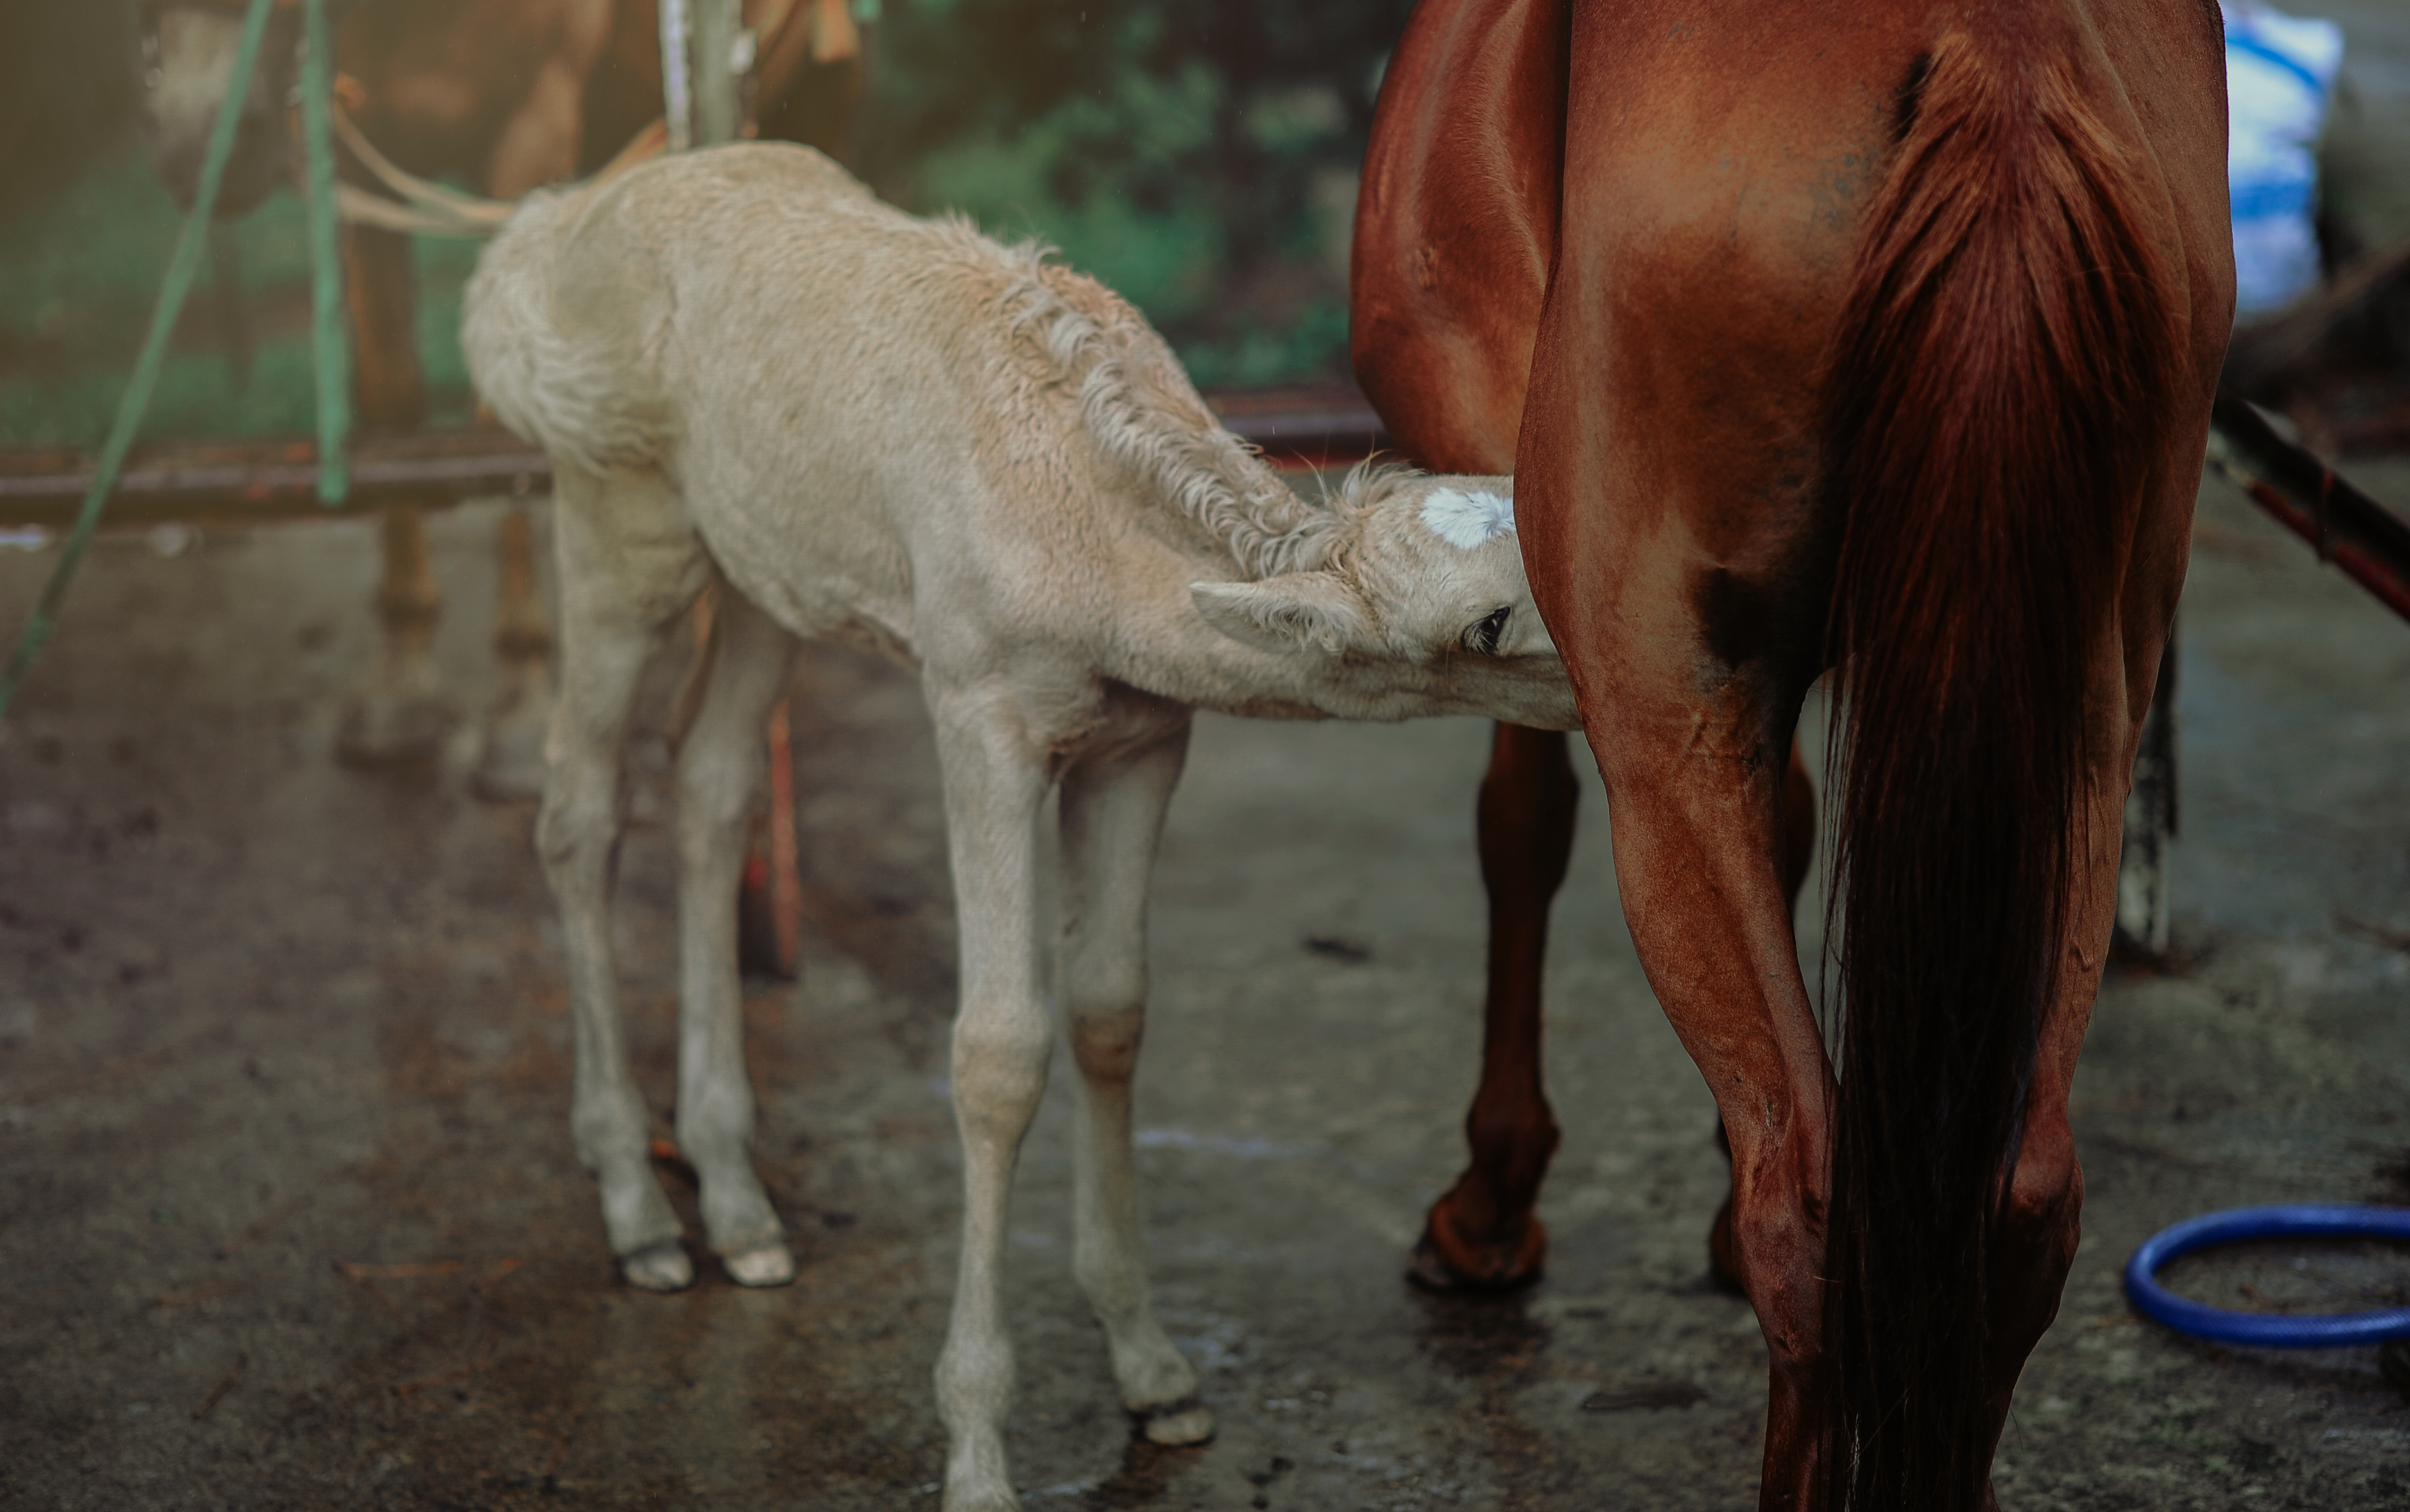
animals, close up, domestic, farm, feeding, head, horses, livestock, mammal, pavement, pony, rural, suckling, wild, wildlife, horse, camel like mammal, horse like mammal, mane, mare, snout, pack animal, stallion, mustang horse